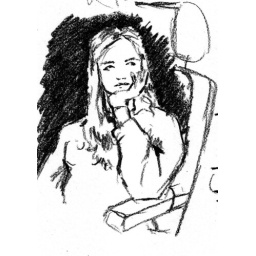
girl in train